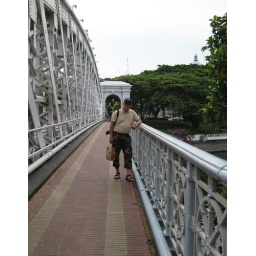
Singapore bridge over Singapore river